Valley City Municipal Auditorium

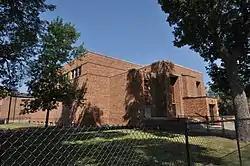

The Valley City Municipal Auditorium in Valley City, North Dakota was built in 1936. It includes Modern Movement architecture, Stripped Classicism, and other architecture. It was listed on the National Register of Historic Places in 2008.